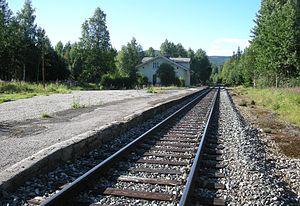
La gare de Rasta est une ancienne gare ferroviaire norvégienne de la ligne de Røros située dans le village de Rasta de la municipalité de Stor-Elvdal dans le comté de Hedmark.